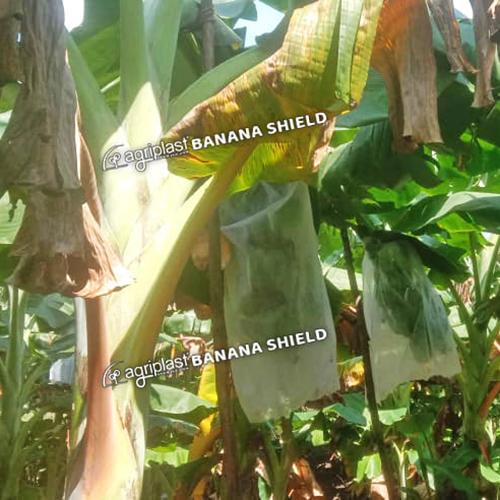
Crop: unknown
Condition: banana_panama_disease